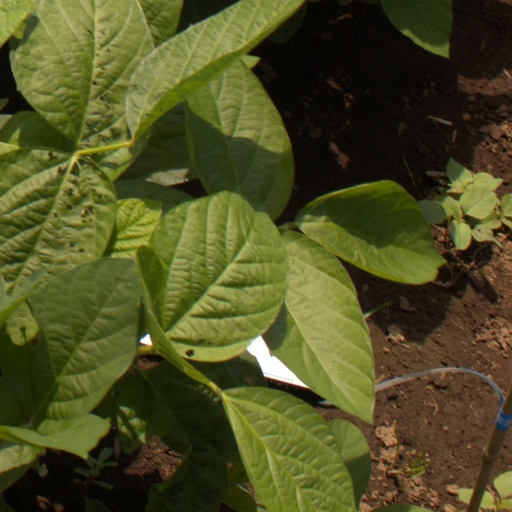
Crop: soybean